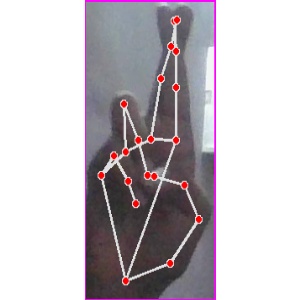
अक्षर: र